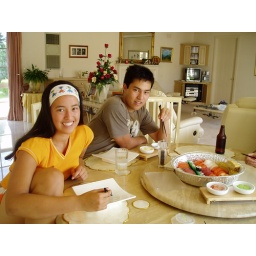
The Carr interpretation of the sushi train (just spins around in the middle of the table really)